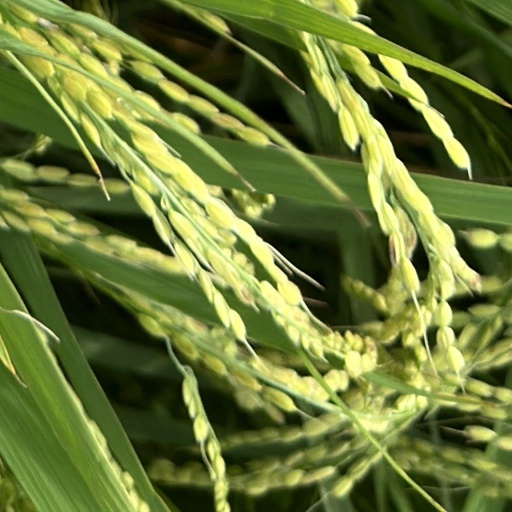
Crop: rice